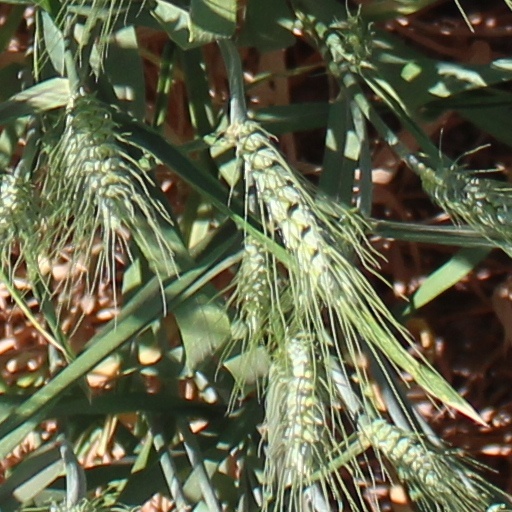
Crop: wheat